Kajjansi Airfield

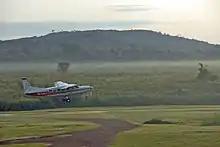
Aircraft at Kajjansi Airfield

The airfield is owned by Aviation Communication and Logistics Services (ACLS), and operated by Mission Aviation Fellowship (MAF) an international Christian humanitarian relief and development organisation. In the mid-2010s, the Christian engineering charity "Engineering Ministries International" (EMI) redeveloped the office building of the airfield. The new office building became the headquarters of both MAF Uganda and EMI East Africa.